D. F. Malan

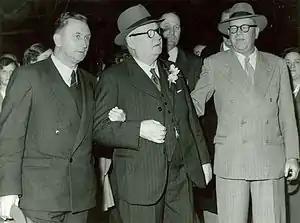
J. G. Strijdom, Prime Minister D. F. Malan and Paul Sauer in Pretoria after the 1953 South African general election victory.

The foundations of apartheid were firmly laid during Malan's six-and-a-half years as prime minister. On 24 February 1953, Malan was granted dictatorial powers to oppose black and Indian anti-apartheid movements. Malan resigned in 1954 at the age of 80 with the hopes of Nicolaas Havenga being appointed as the prime minister. However, Havenga was defeated by J. G. Strijdom.